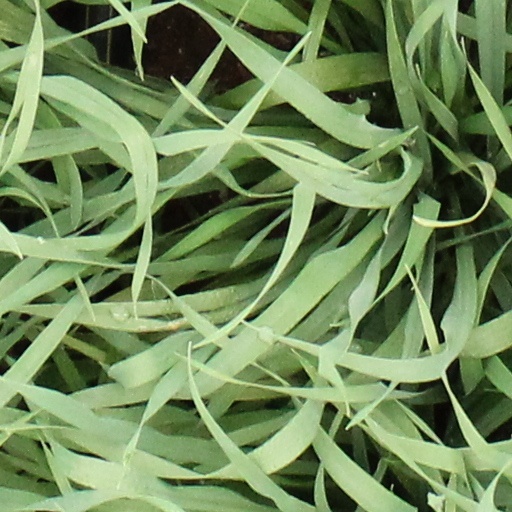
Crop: wheat